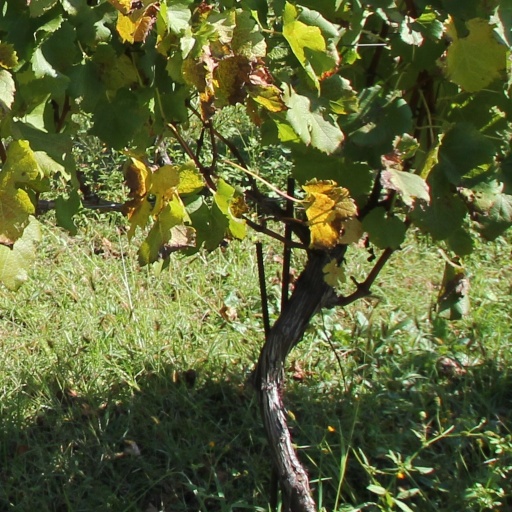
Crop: grape